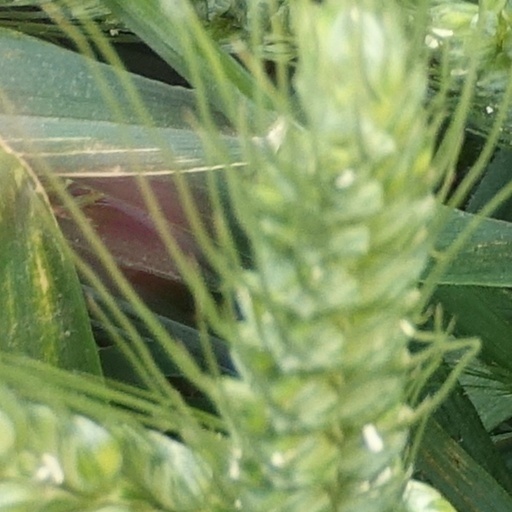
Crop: wheat